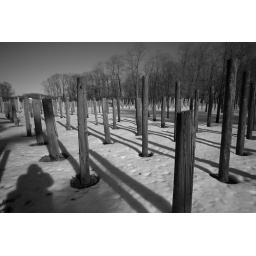
Former AT&amp;amp;T Bell Labs field testing facility for telephone poles in Chester, New Jersey.L1010136